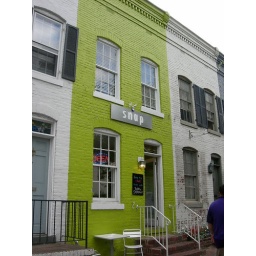
A very cool lime green building in Georgetown. Not sure exactly what it is though.